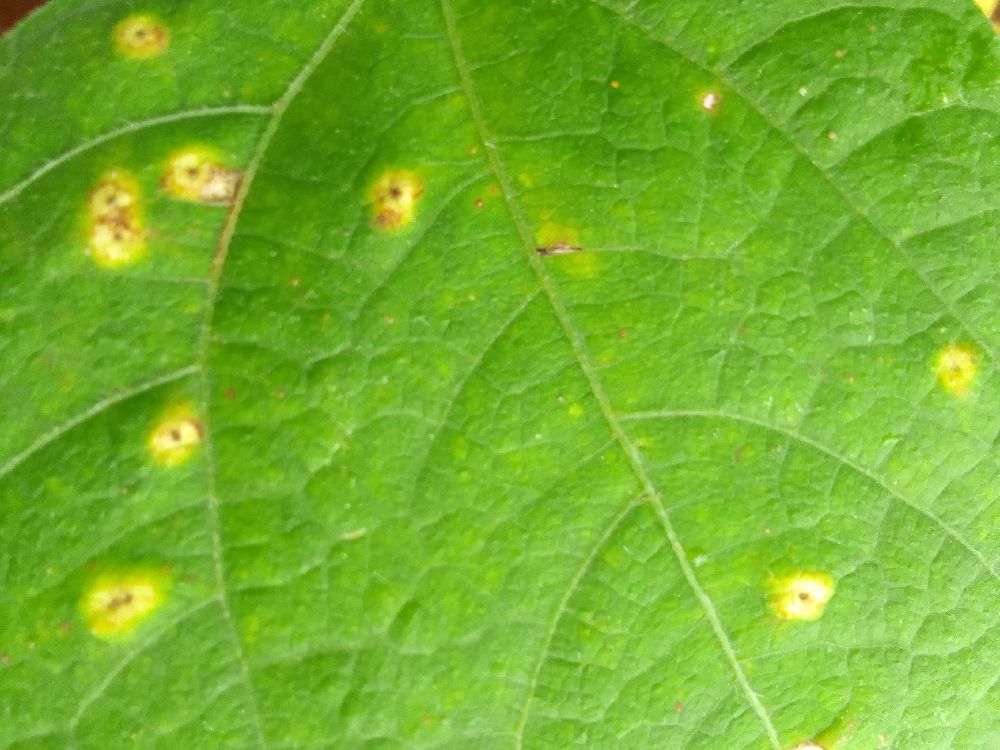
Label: rust